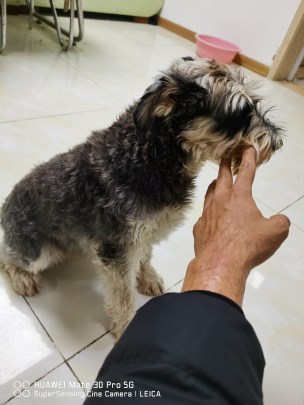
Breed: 2342-n000102-miniature_schnauzer